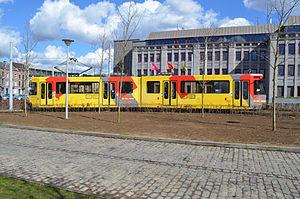
Métro léger de Charleroi - véhicule 7443 dans la boucle de retournement de la station Sud
Le métro léger de Charleroi est un réseau de transport en commun de l’agglomération de Charleroi en Belgique, de type métro léger.